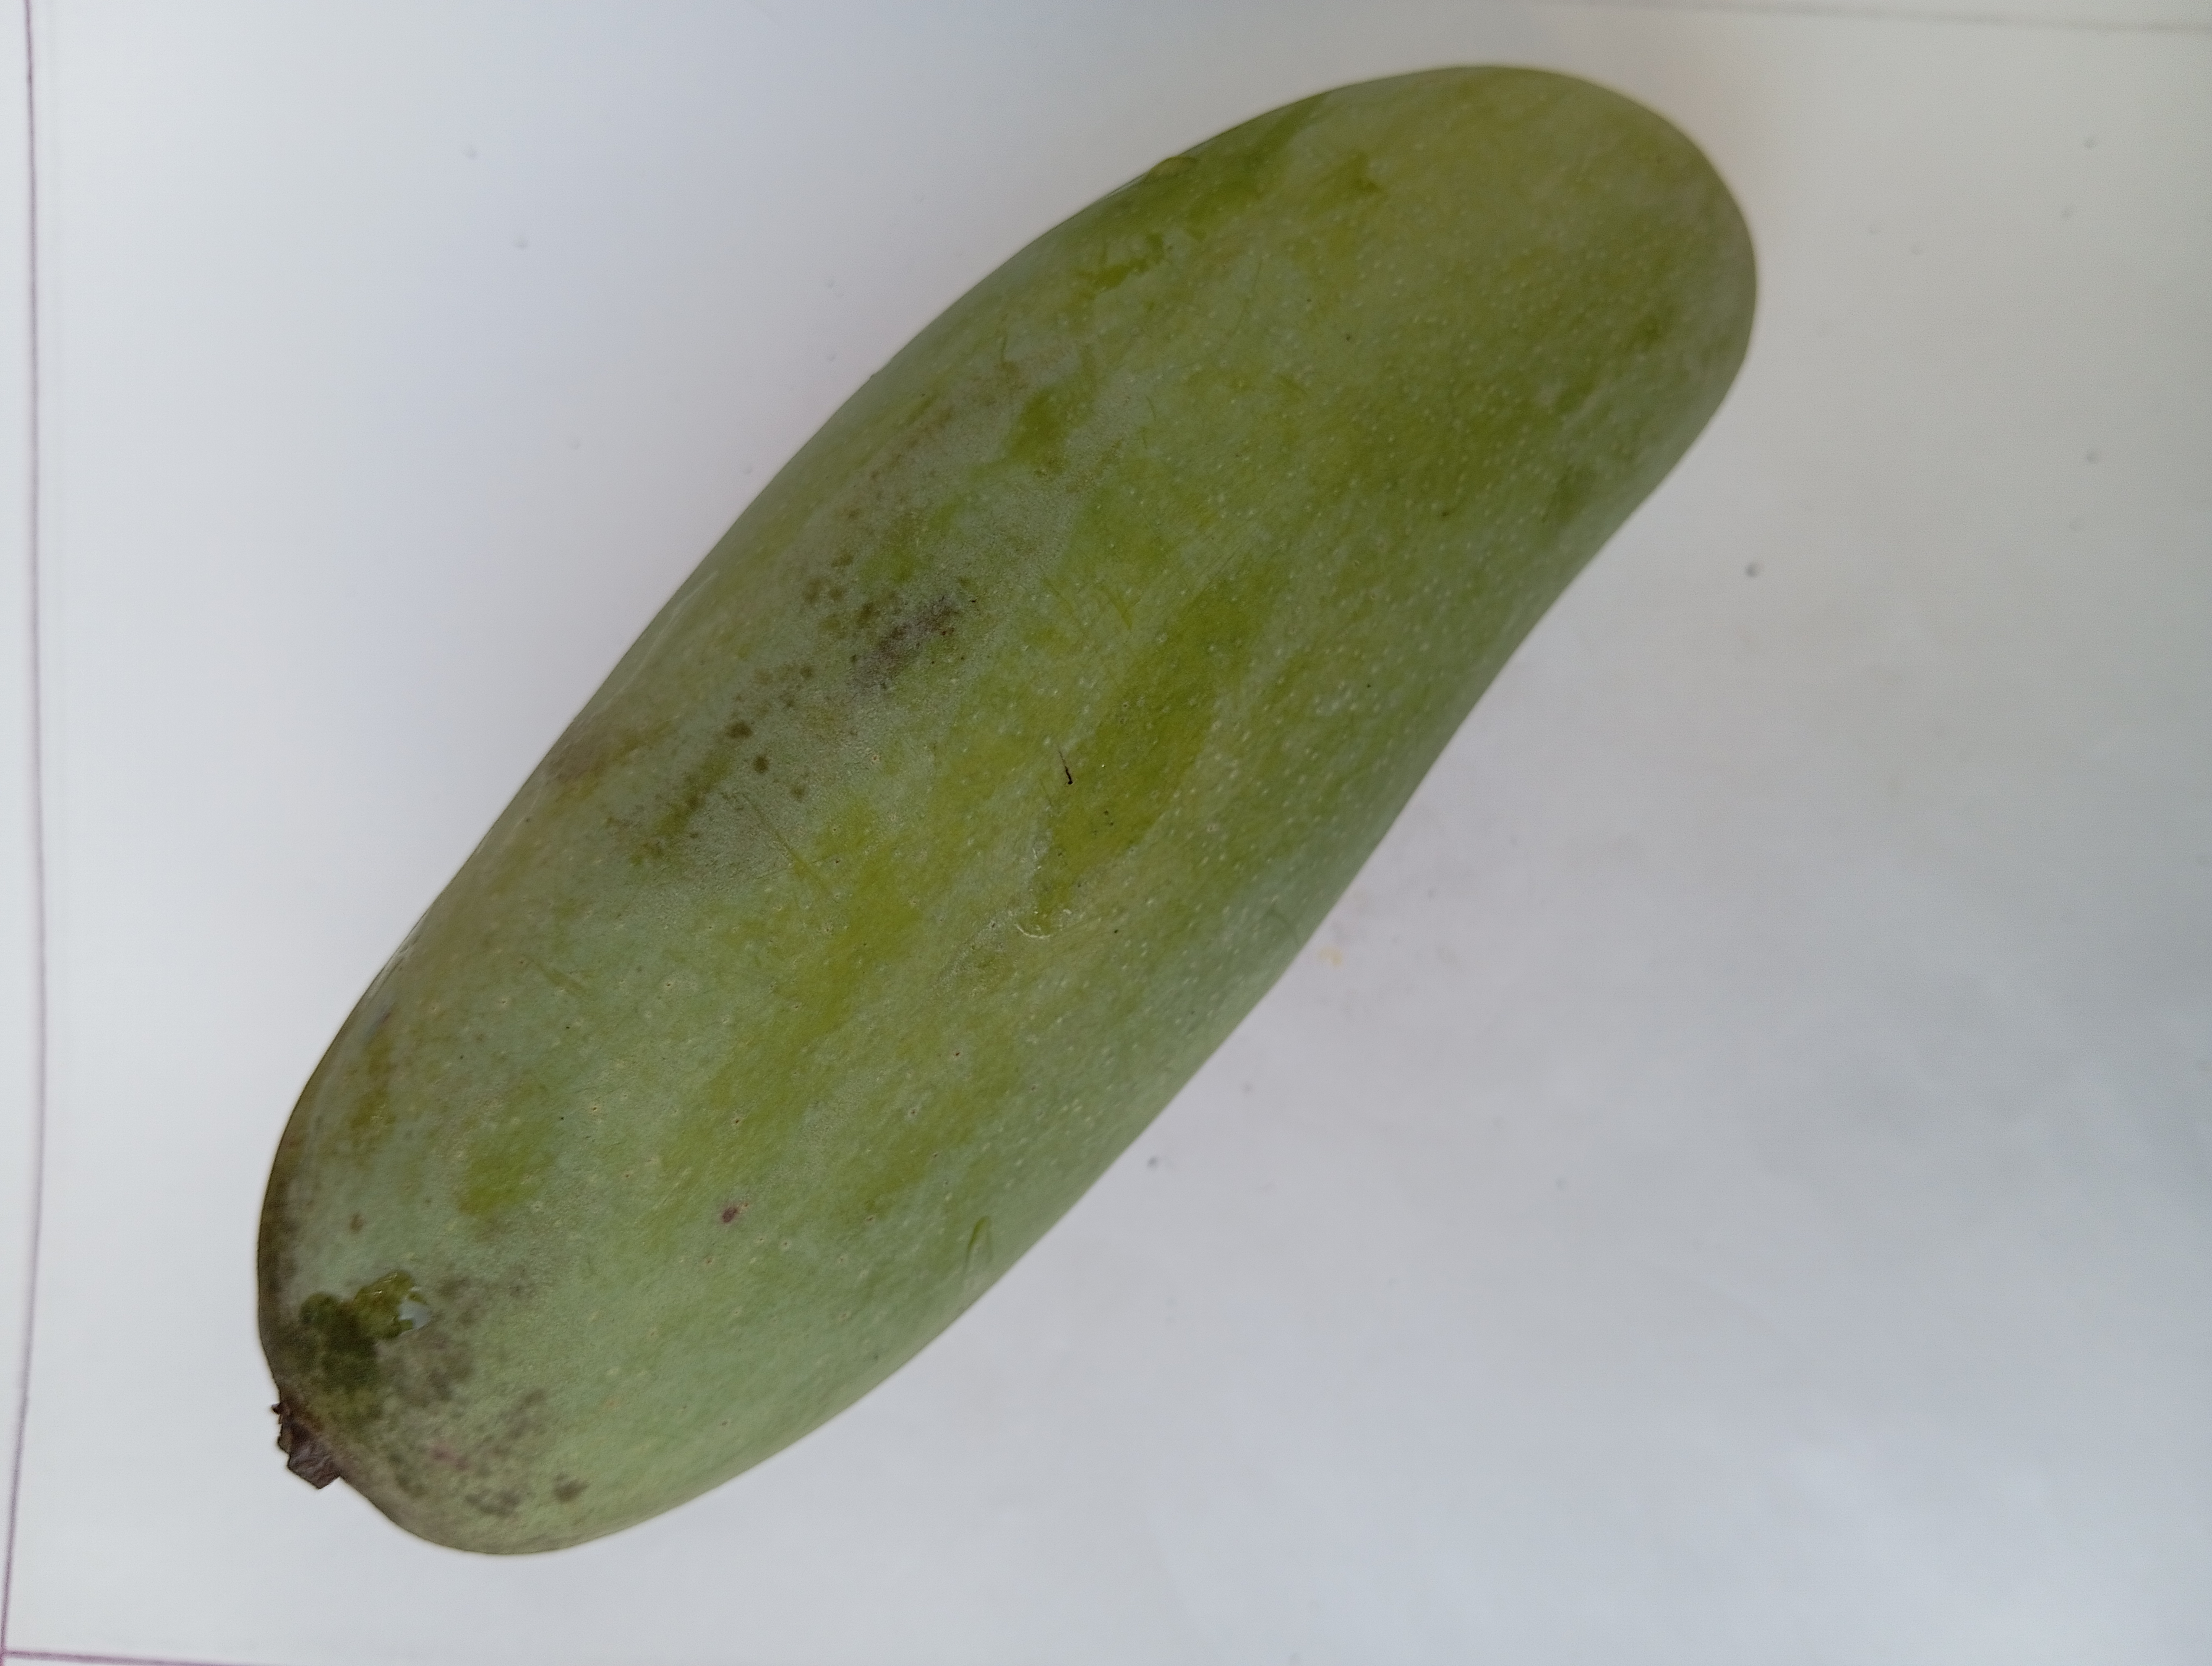
Mango variety: Banana